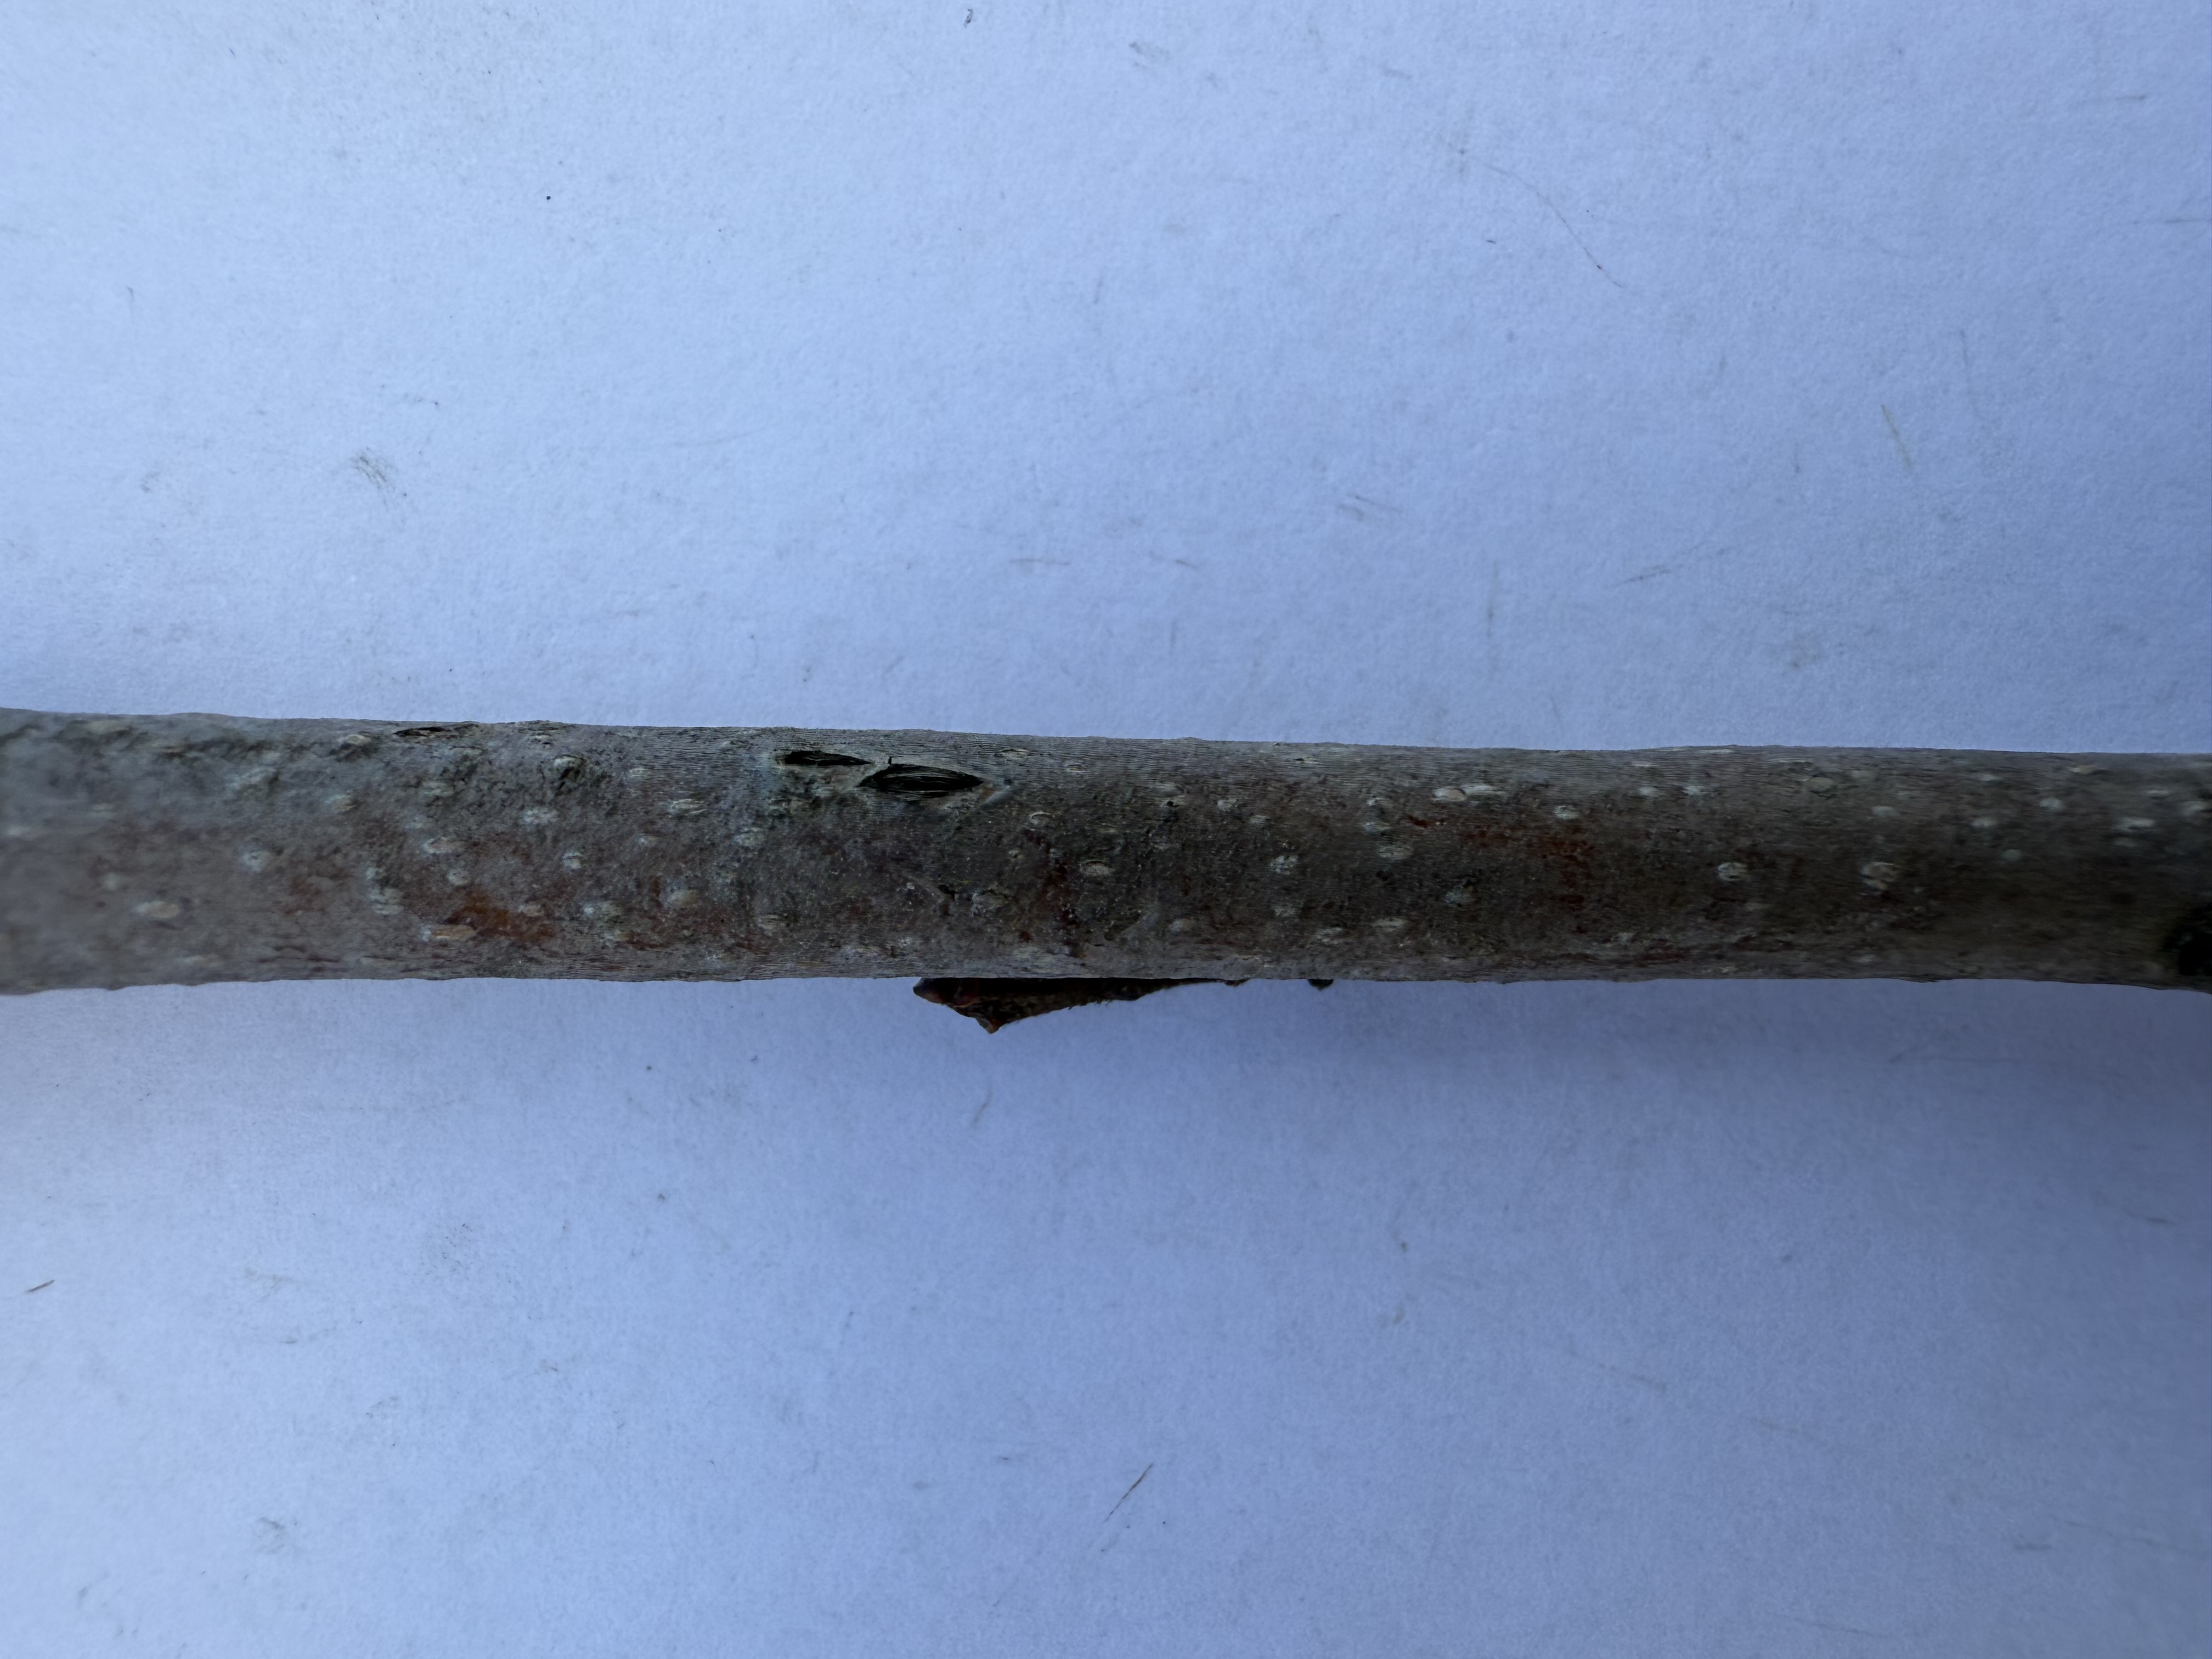
Variety: Hachiya Persimmon